Kim Jong Un

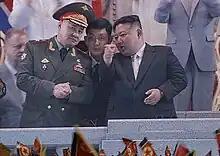
Kim with Russian Minister of Defence Sergei Shoigu at a parade in Pyongyang, 27 July 2023

On 25 April 2019, Kim held his first summit with Russian president Vladimir Putin in Vladivostok.